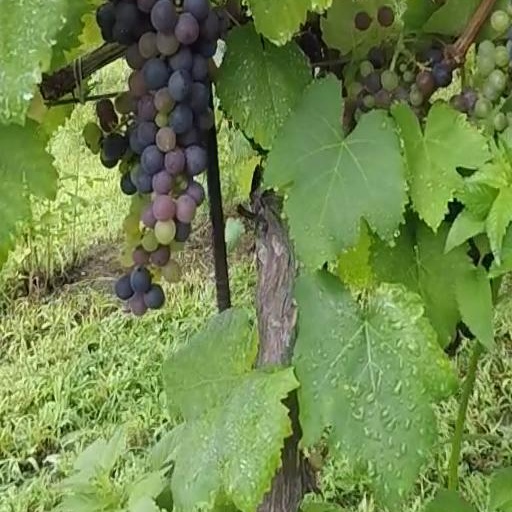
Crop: grape